Tom Leonard (Irish politician)

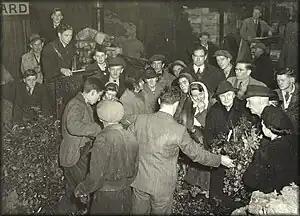
Tom Leonard (on the podium, left) Christmas 1949, auctioning holly wreaths in the Dublin Fruit and Vegetable Markets.

Thomas Leonard (30 May 1924 – 5 March 2004) was an Irish Fianna Fáil politician.